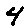
Label: 4